52nd Berlin International Film Festival

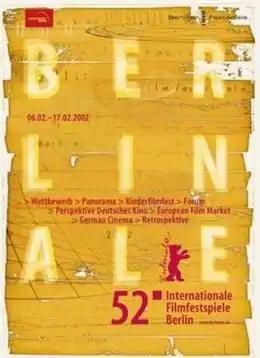
Festival poster

The 52nd annual Berlin International Film Festival was held from February 6 to 17, 2002. The festival opened with "Heaven" by Tom Tykwer. The new print of Charlie Chaplin's 1940 American satirical dramedy film "The Great Dictator" was the closing film of the festival.